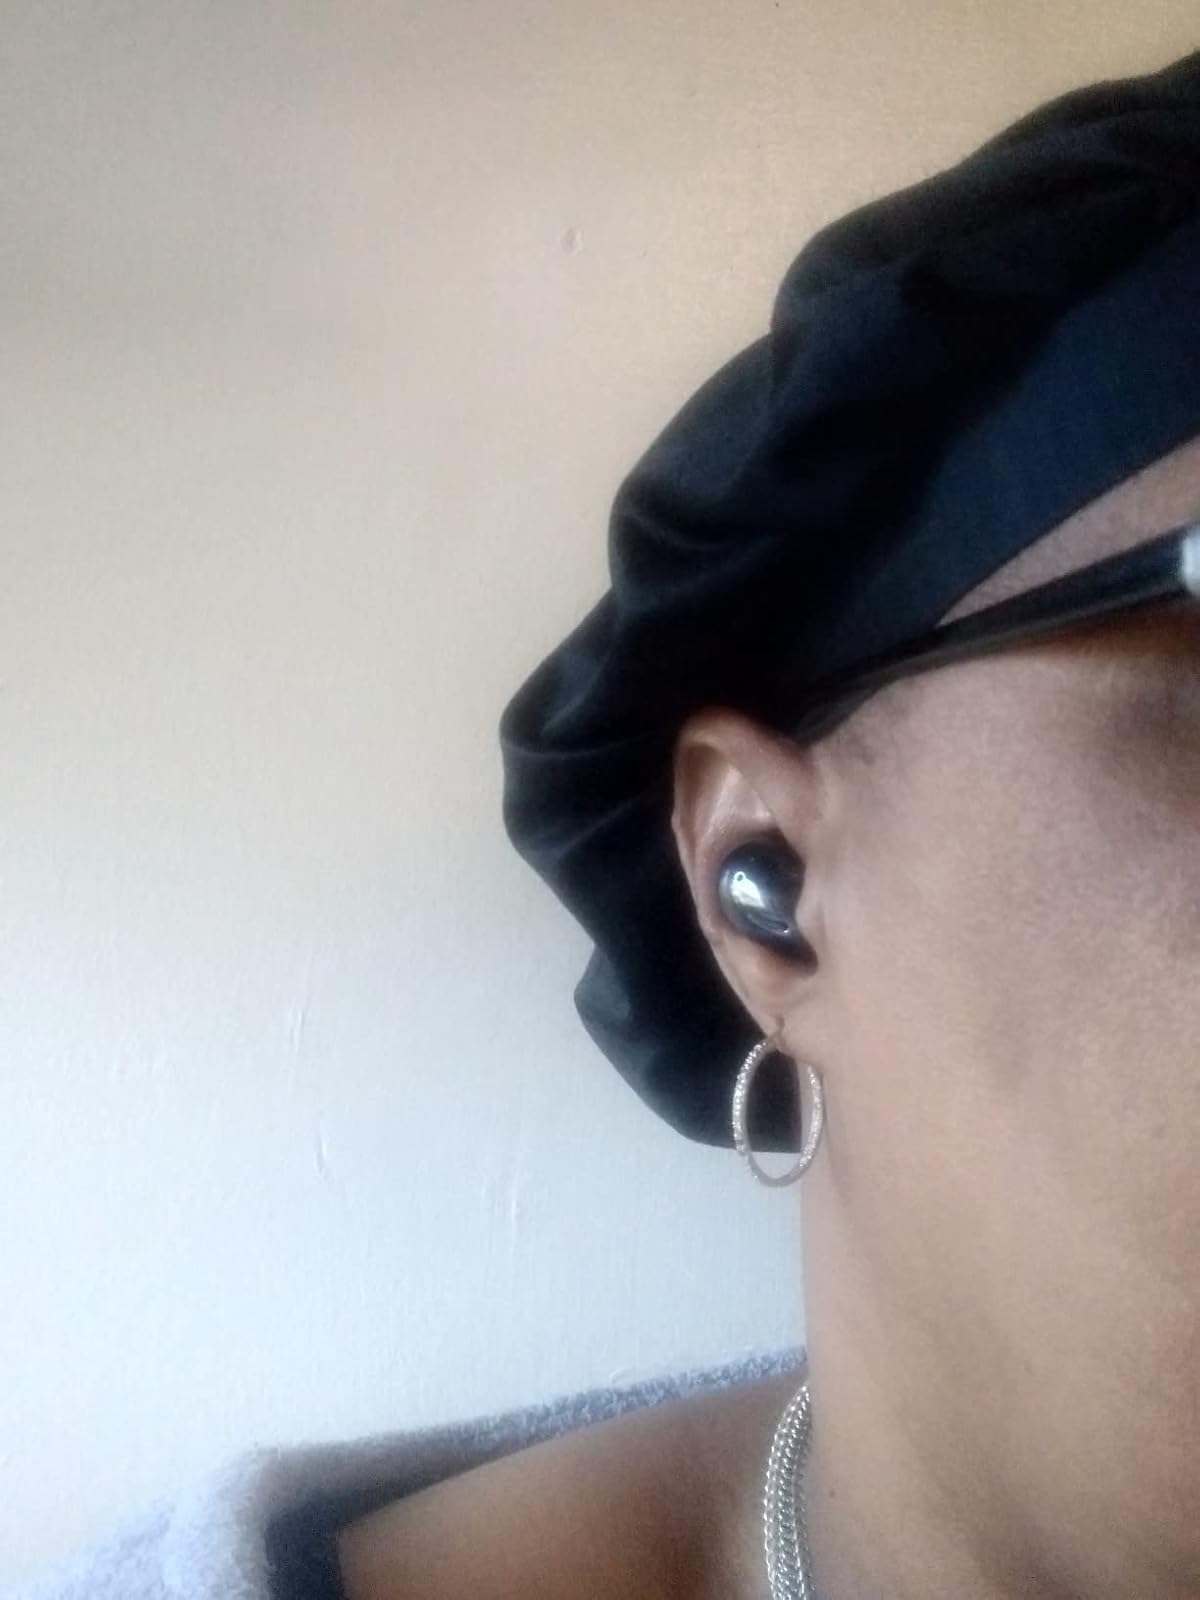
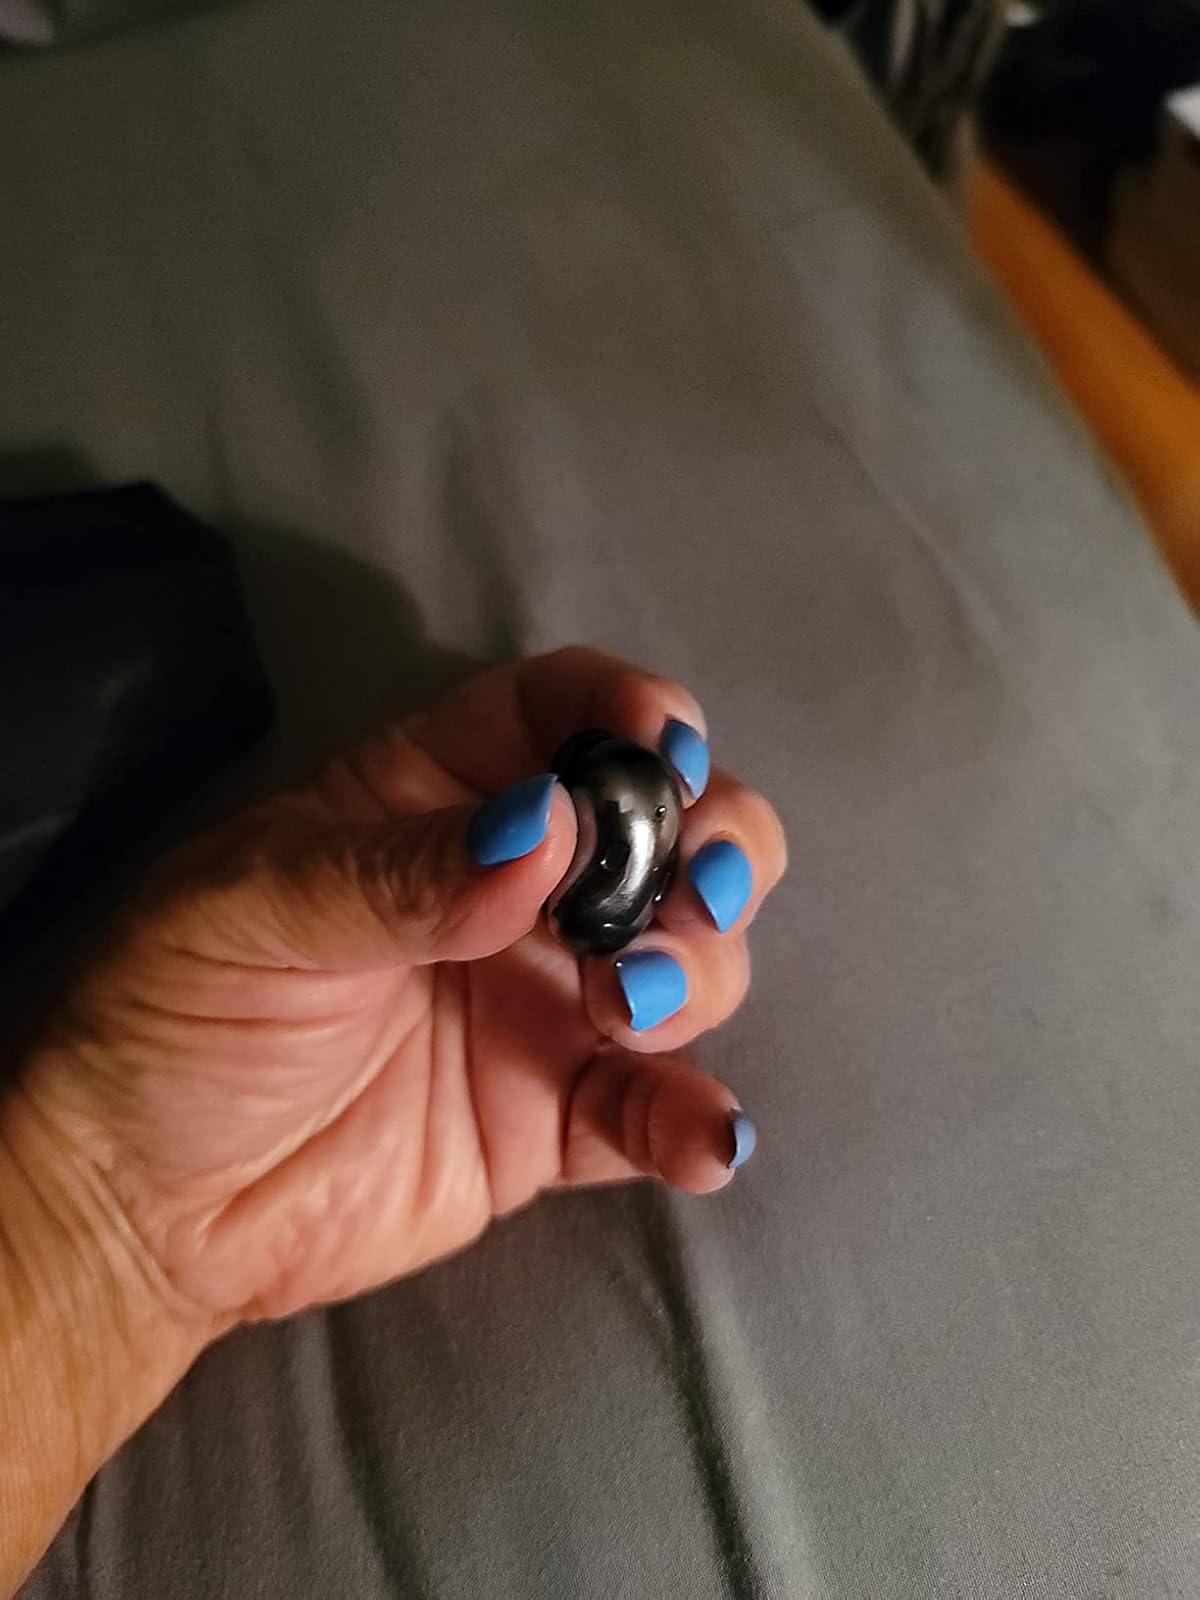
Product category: earbuds
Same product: yes